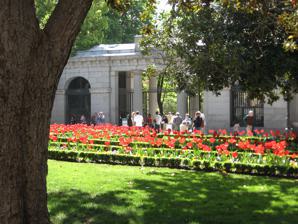
Building: Real Jardín Botánico de Madrid
Country: Spain
Year built: 1755
Cultural property in Madrid, Spain Royal Botanical Garden Real Jardín Botánico The Murillo Gate, the entrance to the Royal Botanical Garden Type Botanical Garden Coordinates 40°24′40″N 3°41′30″W / 40.41111°N 3.69167°W / 40.41111; -3.69167 Area 8 hectares (20 acres) Created 17 October 1755 Managed by Spanish National Research Council UNESCO World Heritage Site Criteria Cultural: (ii), (iv), (vi) Designated 2021 (44th session ) Part of Paseo del Prado and Buen Retiro , a landscape of Arts and Sciences Reference no. 1618 Region Europe and North America Spanish Cultural Heritage Type Non-movable Criteria Historic Garden Designated 14 October 1942 Reference no. RI-52-0000019 Real Jardín Botánico de Madrid ( Spanish for "Royal Botanical Garden of Madrid") is an 8 hectares (20 acres) botanical garden in Madrid ( Spain ). The public entrance is located at Plaza de Murillo, next to the Prado Museum . History Statue of José Quer y Martínez in the gardens The garden was founded on October 17, 1755, by King Ferdinand VI , and installed in the Orchard of Migas Calientes, near what today is called Puerta de Hierro, on the banks of the Manzanares River. It contained more than 2,000 plants collected by José Quer y Martínez , botanist and surgeon. In 1774 King Charles III ordered the garden moved to its current location on the Paseo del Prado . This new site opened in 1781. Inside an area defined by wrought iron fencing, the design by architects Francesco Sabatini and Juan de Villanueva organized the garden into three tiered terraces, arranging plants according to the method of Linnaeus. Its mission was not only to exhibit plants, but also to teach botany, promote expeditions for the discovery of new plant species and classify them. There was a particular interest in the botany of Spain's colonial possessions. The garden was greatly augmented by a collection of 10,000 plants brought to Spain by Alessandro Malaspina in 1794. The Spanish War of Independence in 1808 caused the garden to be abandoned, but in 1857 director Mariano de la Paz Graells y de la Agüera revived it with a new greenhouse and refurbishment of the upper terrace. Under his leadership a zoo was created in the garden, but subsequently relocated to the Parque del Buen Retiro . Between 1880 and 1890 the garden suffered heavy losses, first losing 2 hectares (4.9 acres) to the Ministry of Agriculture in 1882, then losing 564 trees in 1886 to a cyclone. Since 1939 the garden has been dependent on the Spanish National Research Council (CSIC). Conservation and access In 1942 the garden was given the heritage listing Artistic Garden . In 1974, after decades of hardship and neglect, the garden was closed to the public for restoration work to its original plan. It reopened in 1981. In the 21st century it became part of a World Heritage Site , "Paseo del Prado and Buen Retiro, a landscape of Arts and Sciences". Today's garden Royal Botanical Garden, Madrid Today's garden is divided into seven major outdoor sections and five greenhouses which allow the cultivation of species which are not suited to Madrid's Continental Mediterranean climate . Total collections include about 90,000 plants and flowers, and 1,500 trees. Terraza de los Cuadros – collections of ornamental plants, medicinal, aromatic, endemic and orchard gathered around a small fountain. All are planted in box-edged plots. At its southwestern end is a Japanese garden. Terraza de las Escuelas Botánicas – a taxonomic collection of plants, ordered phylogenetically and set within plots about 12 small fountains. Terraza del Plano de la Flor – a diverse collection of trees and shrubs, as designed in the mid-nineteenth century in the romantic English style. It contains the Villanueva Pavilion, built in 1781 as a greenhouse, and a pond with bust of Carl Linnaeus . The garden's two greenhouses are divided into four rooms. The Graëlls greenhouse dates from the nineteenth century and exhibits tropical plants and bryophytes . The newer structure supports three climates: tropical, temperate, and desert. Herbarium The herbarium is the largest in Spain and now contains over a million specimens from around the world. The oldest material consists of plants collected during scientific expeditions undertaken in the 18th and 19th centuries. As of 2016, the online herbarium's databases contained detailed information about all the specimens in the algae, bryophyte, lichen and fungi collections. Scientific publications Annals of the Botanical Garden of Madrid : this is the magazine published by the Botanical Garden, which publishes papers on plant taxonomy and systematics and fungi and related fields such as biogeography, bioinformatics, conservation, ecophysiology, phylogeny, phylogeography, floral, functional morphology, nomenclature or plant relationships -animal, including works of synthesis and review. The magazine sends information about the new species published to be included in the databases W3TROPICOS (vascular plants, bryophytes), International Plant Names Index or Index Fungorum . Flora Iberica : publication of taxonomic research on vascular plants that grow wild in the Iberian Peninsula and Balearic Islands that was published 20 volumes of a total of 21 in 2018. Flora Iberica Mycologica : a serial and aperiodic publication with this generic title published, numbered consecutively, the monographic synthesis as they are being edited, without following a systematic order preset. The work is presented in two columns, with texts in Spanish and English. Bring identification keys, descriptions, distribution, commentary, and bibliographic information. Most species are accompanied by an illustration (ink drawings in black and white). Ruizía (Monographs of the Royal Botanical Gardens): workbooks Flora Micológica Ibérica. Flora Huayaquilensis is a large group of papers found by that detailed the expeditions of Juan José Tafalla Navascués [ es ] , a Spaniard who was one of the first who traveled to South America and documenting the different plants with wonderful paintings and written descriptions. All of this work was in the archives and only published by Ecuadorian researcher Eduardo Estrella Aguirre after searching the Real Jardín Botánico in Madrid archives and finding the informaction that formed, Flora Huayaquilensis and finally the life work of Tafalla was published. Photo gallery One of the pages in Flora Huayaquilensis Variedades de calabaza (Variety of cucurbita ) in 2016 See also Enlightenment in Spain References